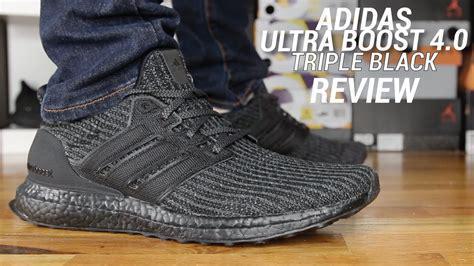
Brand: Adidas
Model: Ultra Boost 4